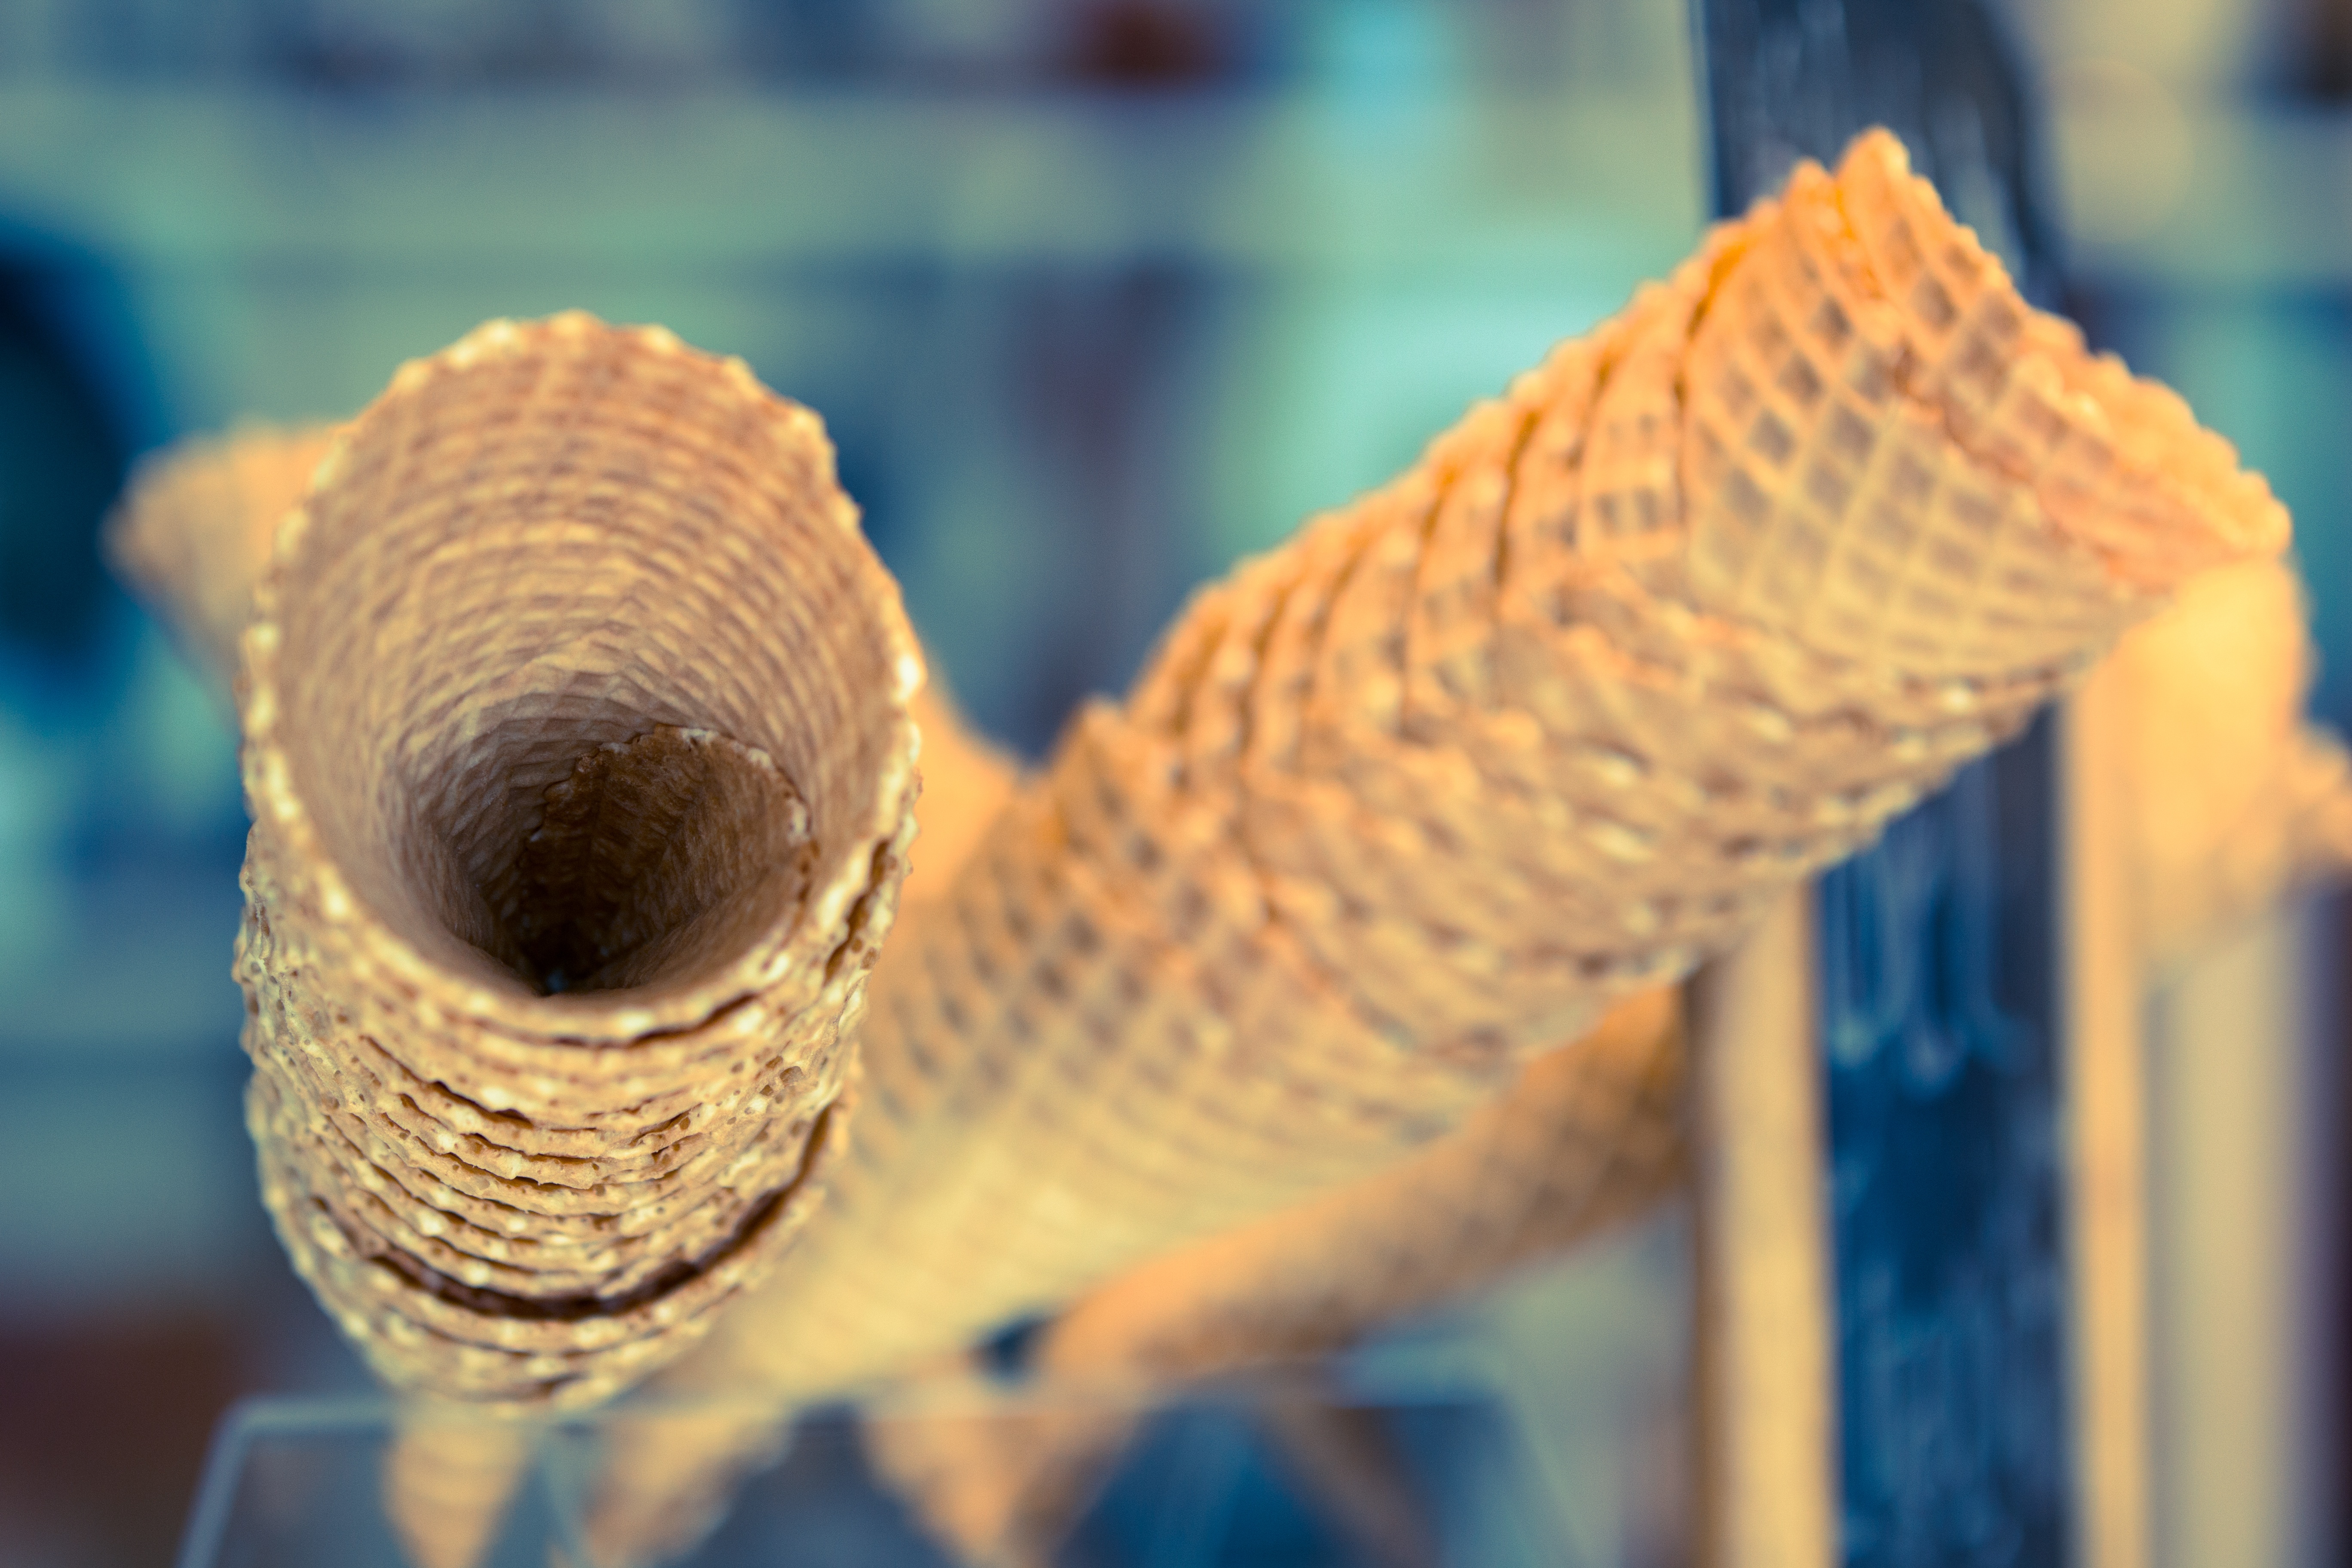
food, color, blue, close up, macro photography